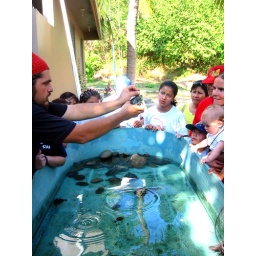
A turtle conservation center in the coast of Oaxaca